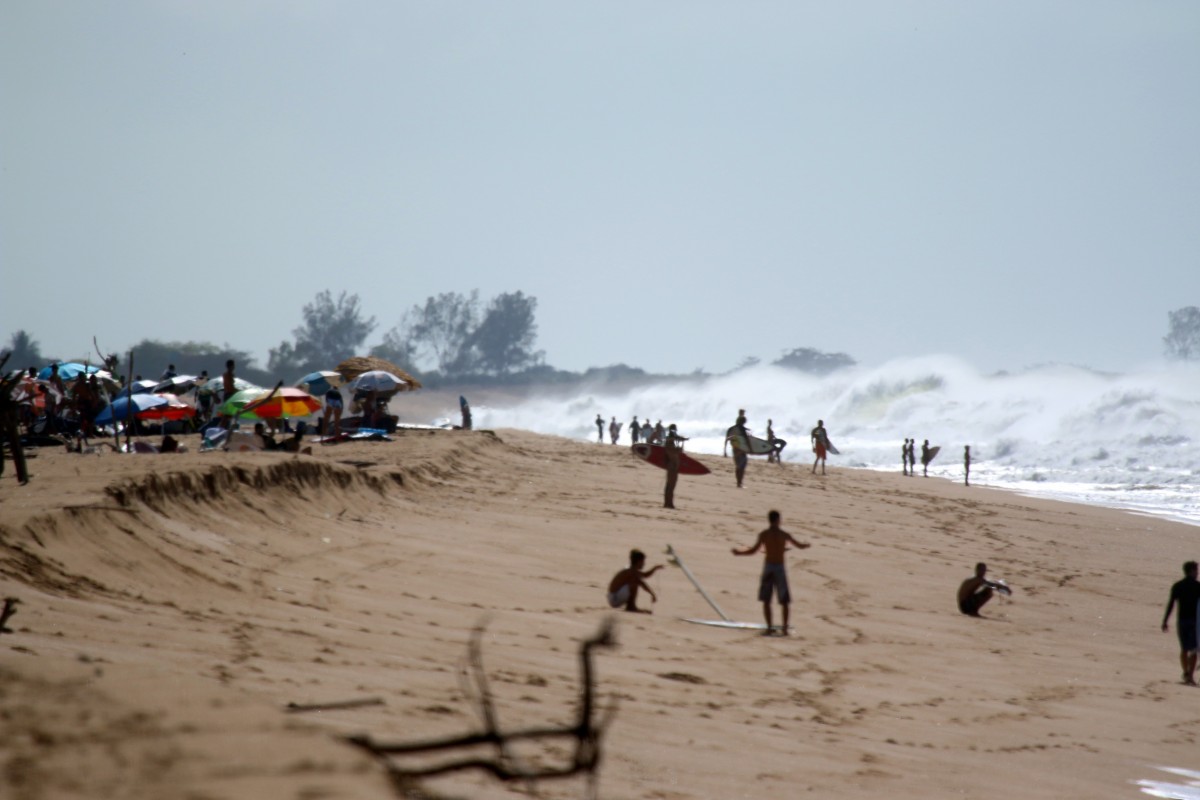
Tags: sand